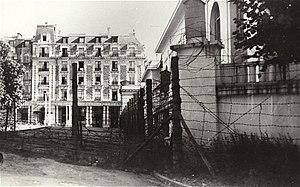
Le camp d'internement de Vittel est un camp allemand de détention dans la ville thermale de Vittel dans les Vosges créé par les Allemands en mai 1941 et opérationnel jusqu'à sa libération par les Alliés en septembre 1944. Initialement prévu pour interner des civils britanniques, il servit aussi de camp de transit pour des déportés juifs dont la plupart seront ensuite envoyés en camps d'extermination. Il était constitué d'hôtels réquisitionnés autour du parc, ceinturés par des barbelés. Par ses conditions de détention privilégiées, il servira de vitrine de la propagande nazie.